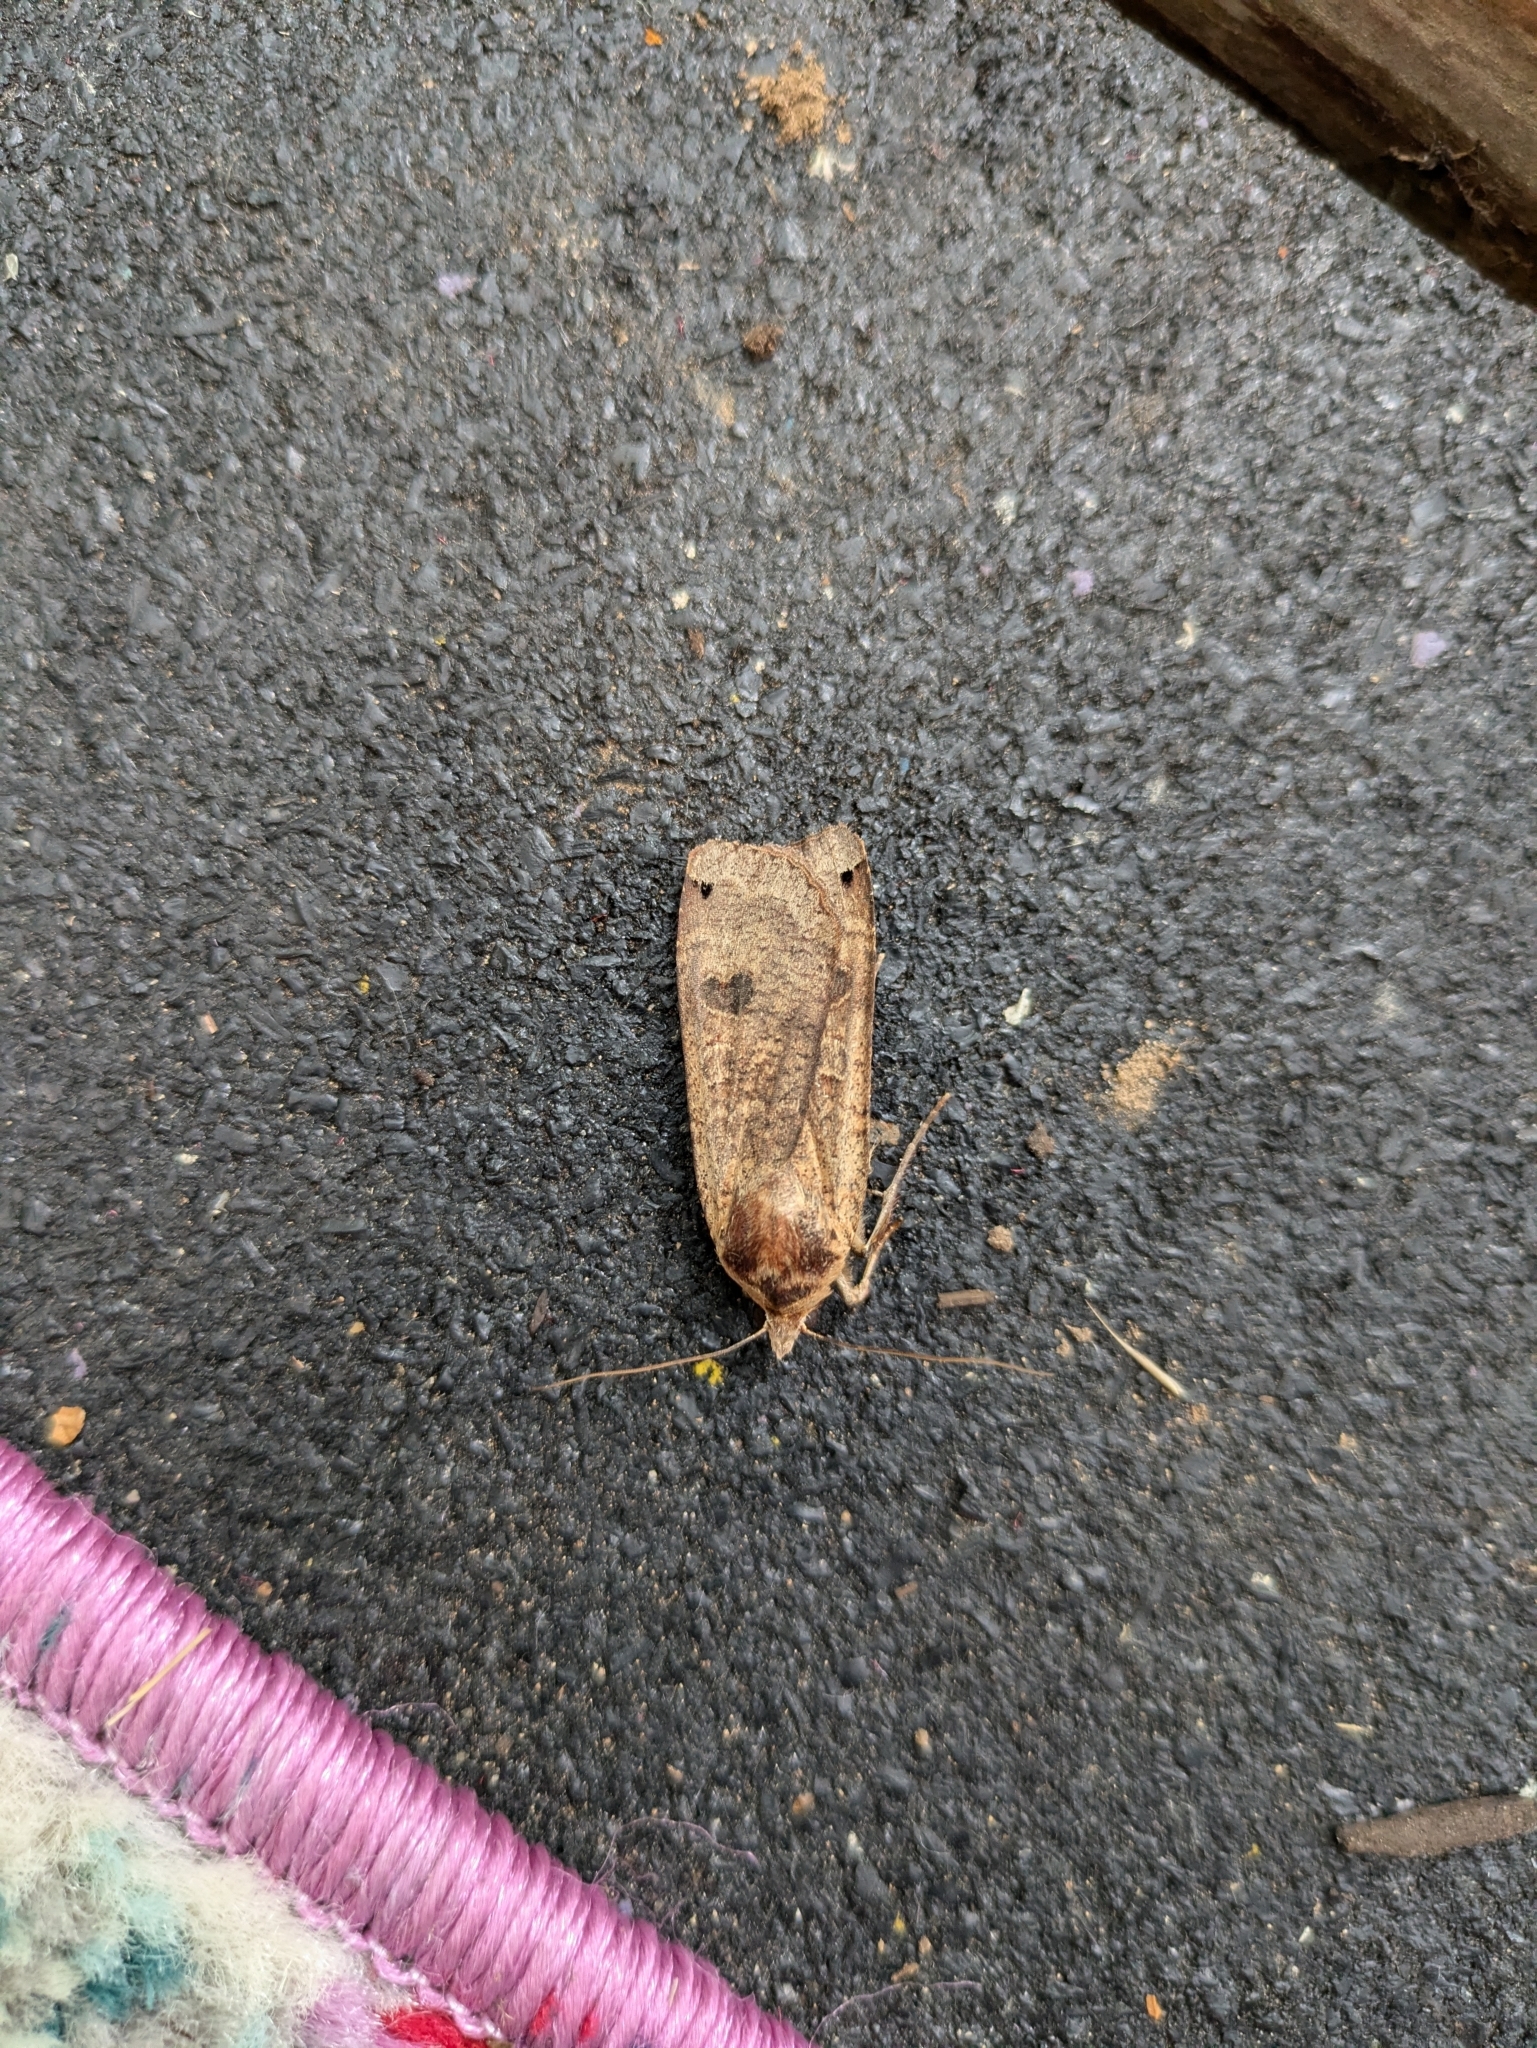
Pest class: cutworms